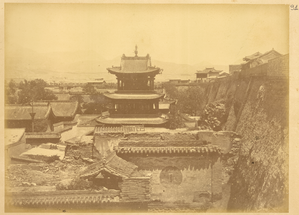
En 1874-1875, le gouvernement russe organisa une mission commerciale et de recherche en Chine. Cette mission avait pour objectif de trouver de nouvelles routes terrestres vers le marché chinois, d'étudier les perspectives d'une expansion commerciale, de rechercher des sites pour l'installation de consulats et d'usines, et de recueillir des informations sur la révolte de Dungan qui faisait alors rage dans les provinces de la Chine occidentale. Composée de 9 hommes et dirigée par le lieutenant-colonel Iulian A. Sosnovskii de l'état-major général de l'armée, cette mission comprenait également un topographe, le capitaine Matusovskii, un responsable scientifique, le Dr Pavel Iakovlevich Piasetskii, des interprètes chinois et russes, trois sous-officiers cosaques et le photographe de la mission, Adolf Erazmovich Boiarskii. La mission se déroula de Saint-Pétersbourg à Shanghai, en passant par Oulan-Bator (Mongolie), Pékin et Tianjin. Elle longea ensuite le fleuve Yangtsé et suivit la grande Route de la soie à travers l'oasis Hami et jusqu'au lac Zaysan, de retour en Russie. Adolf Erazmovich Boiarskii prit quelque 200 photographies, ce qui constitue une source unique pour l'étude de la Chine de cette période. La plupart des photographies prises durant cette mission apparaissent dans cet album, lequel rejoignit par la suite la collection Thereza Christina Maria, rassemblée par l'empereur Pierre II du Brésil qui en fit don à la Bibliothèque nationale du Brésil. Bâtiments